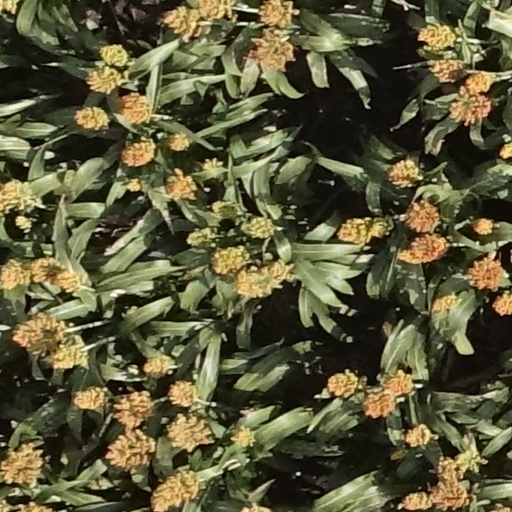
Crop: sorghum